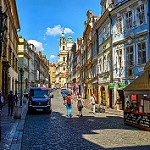
Label: street